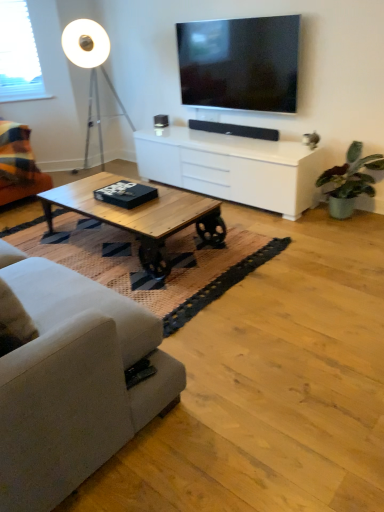
Question: From a real-world perspective, locate the blank area beneath green matte plant at right in the image.
Answer: [(0.878, 0.428)]